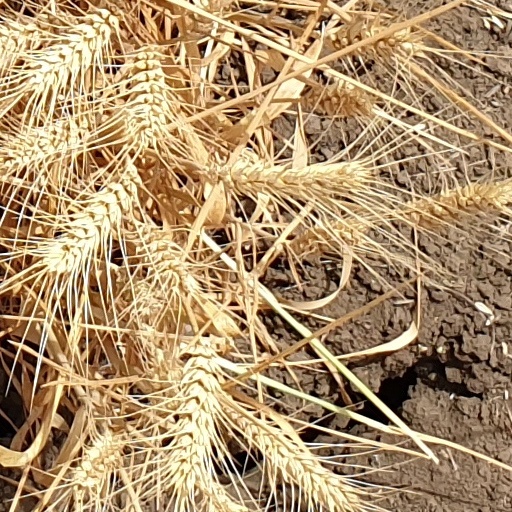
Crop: wheat